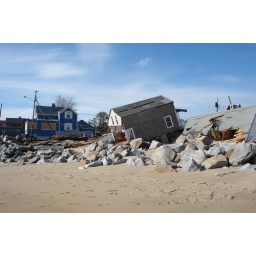
There's supposed to be a street in front of these houses! On the other hand, the beach is bigger!